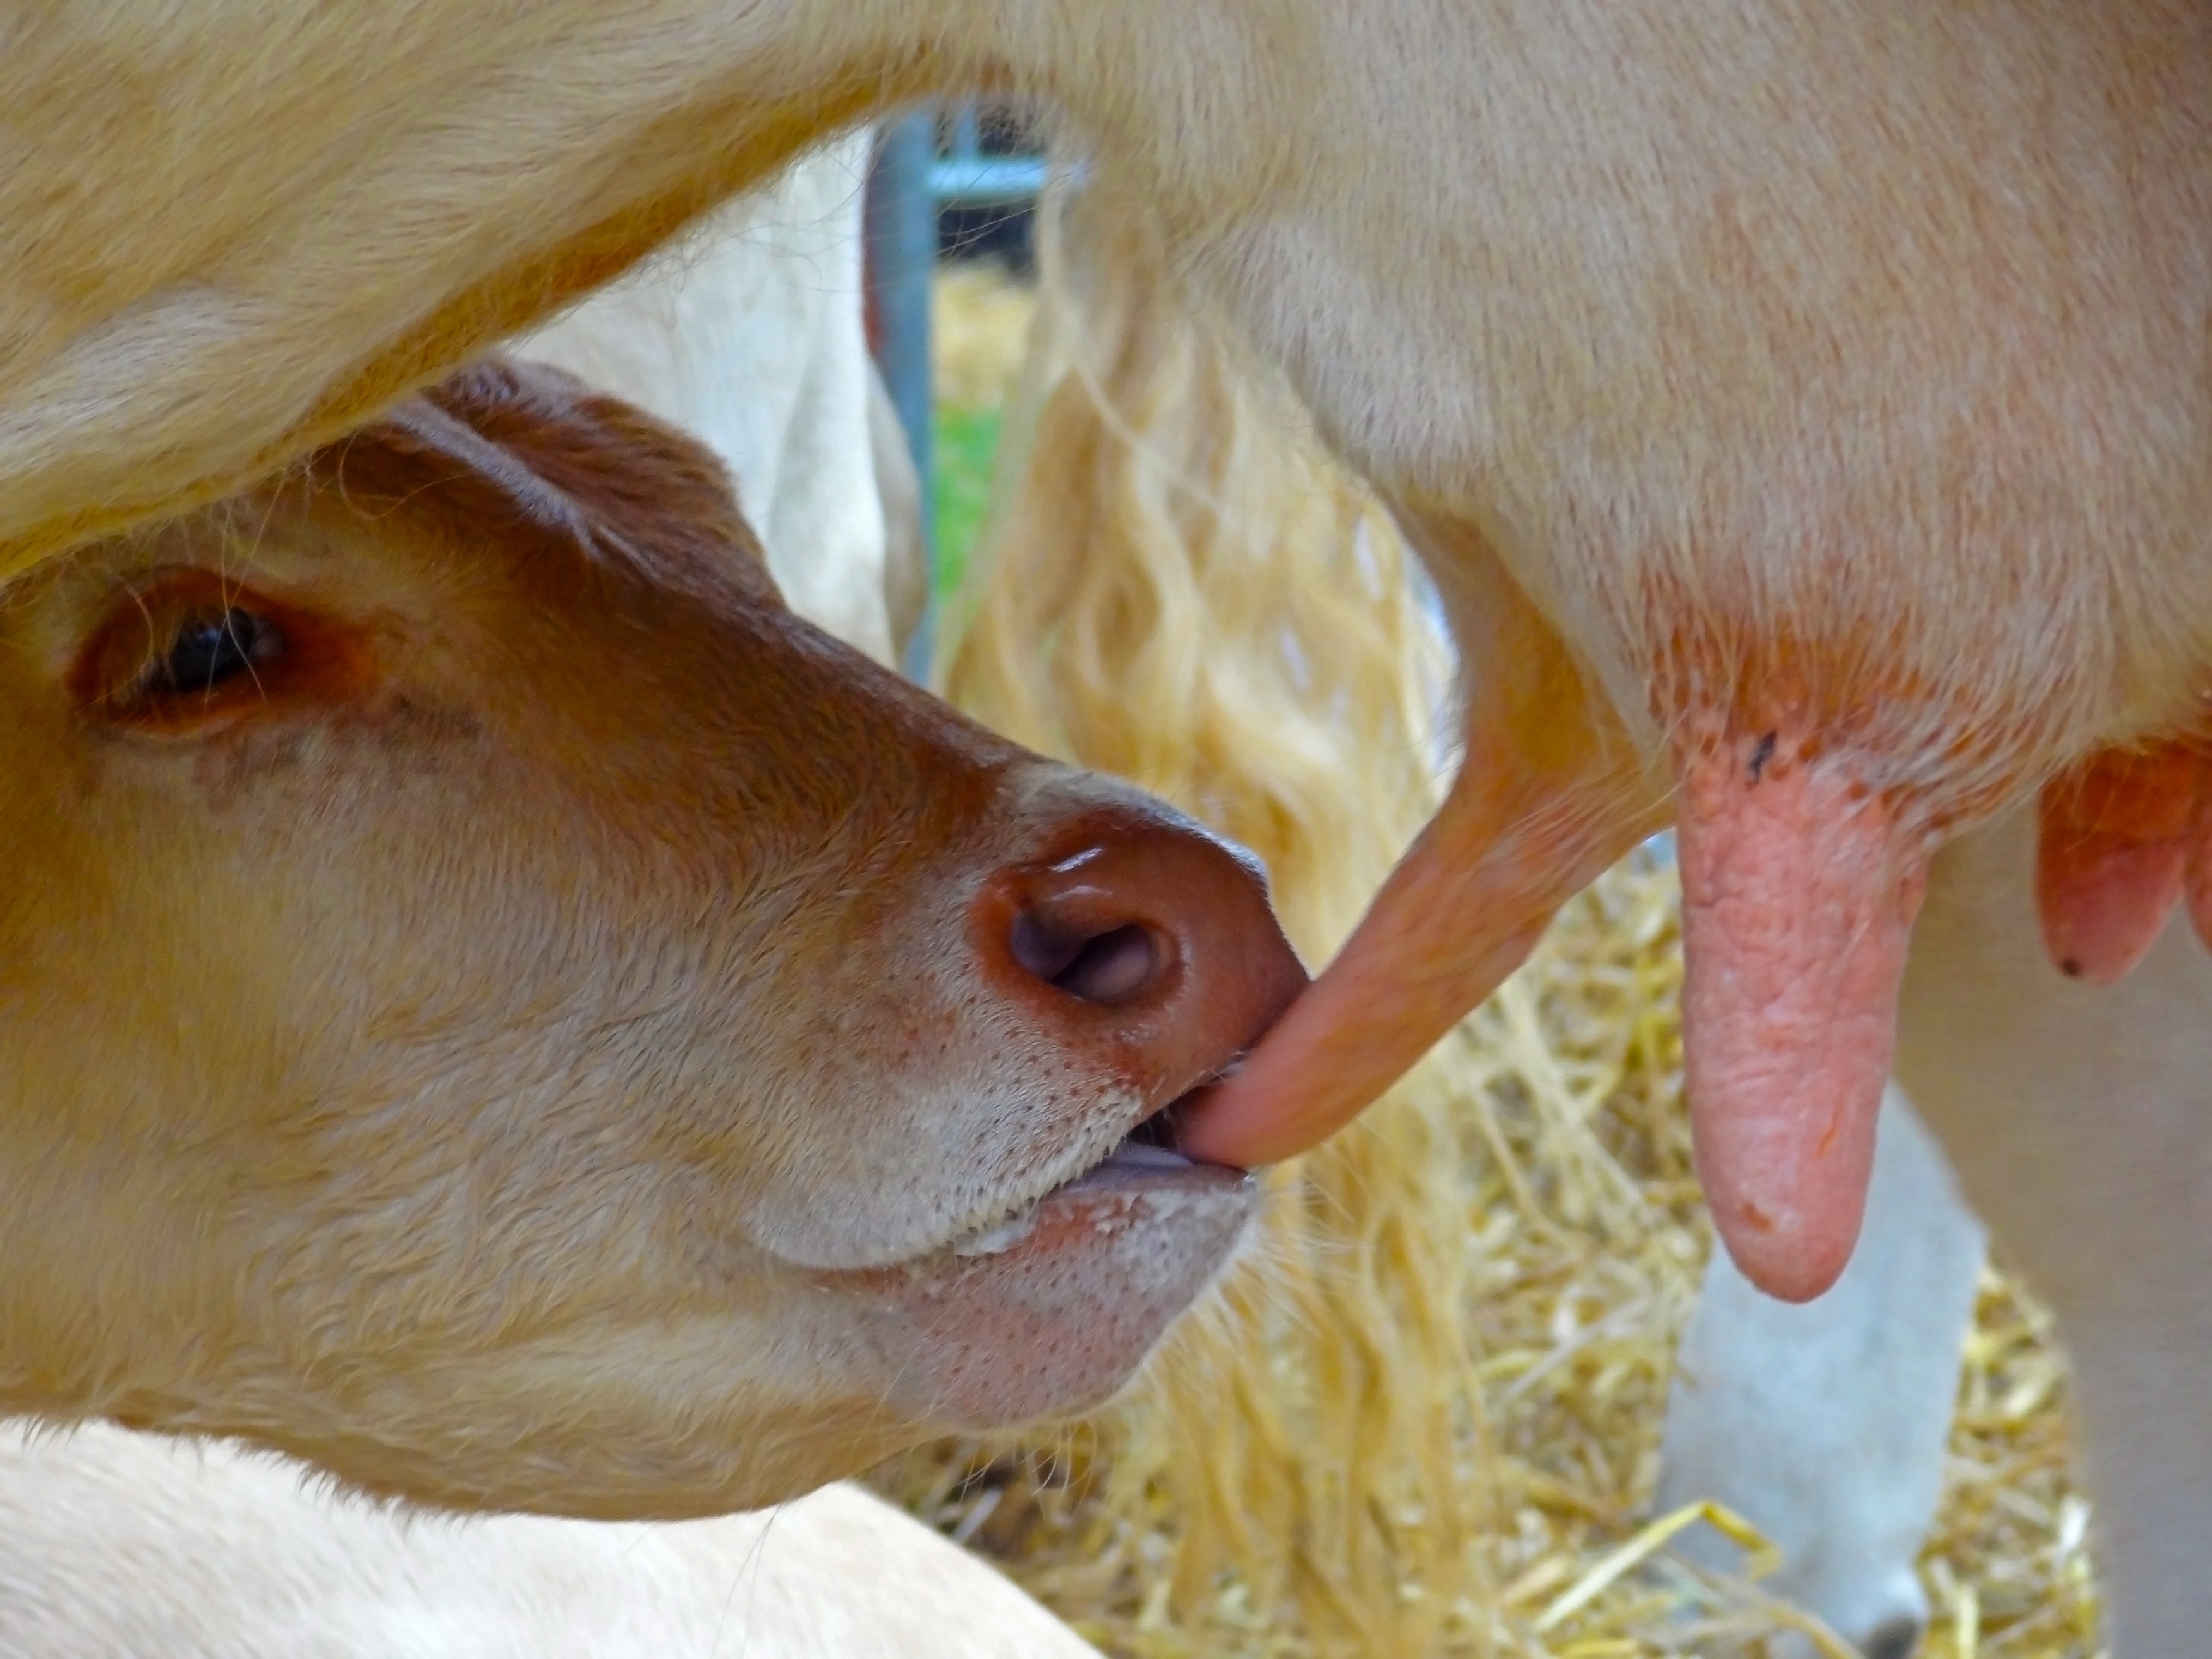
farm, goat, cow, mammal, milk, beef, calf, close up, goats, nose, vertebrate, udder, breeding, bio, rearing, suckle, cow's milk, domestic pig, cattle like mammal, teats